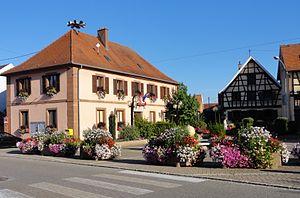
Niederschaeffolsheim est une commune française située dans le département du Bas-Rhin, en région Grand Est.